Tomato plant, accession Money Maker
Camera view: tilt-top (135 deg); turntable rotation: 330 degrees
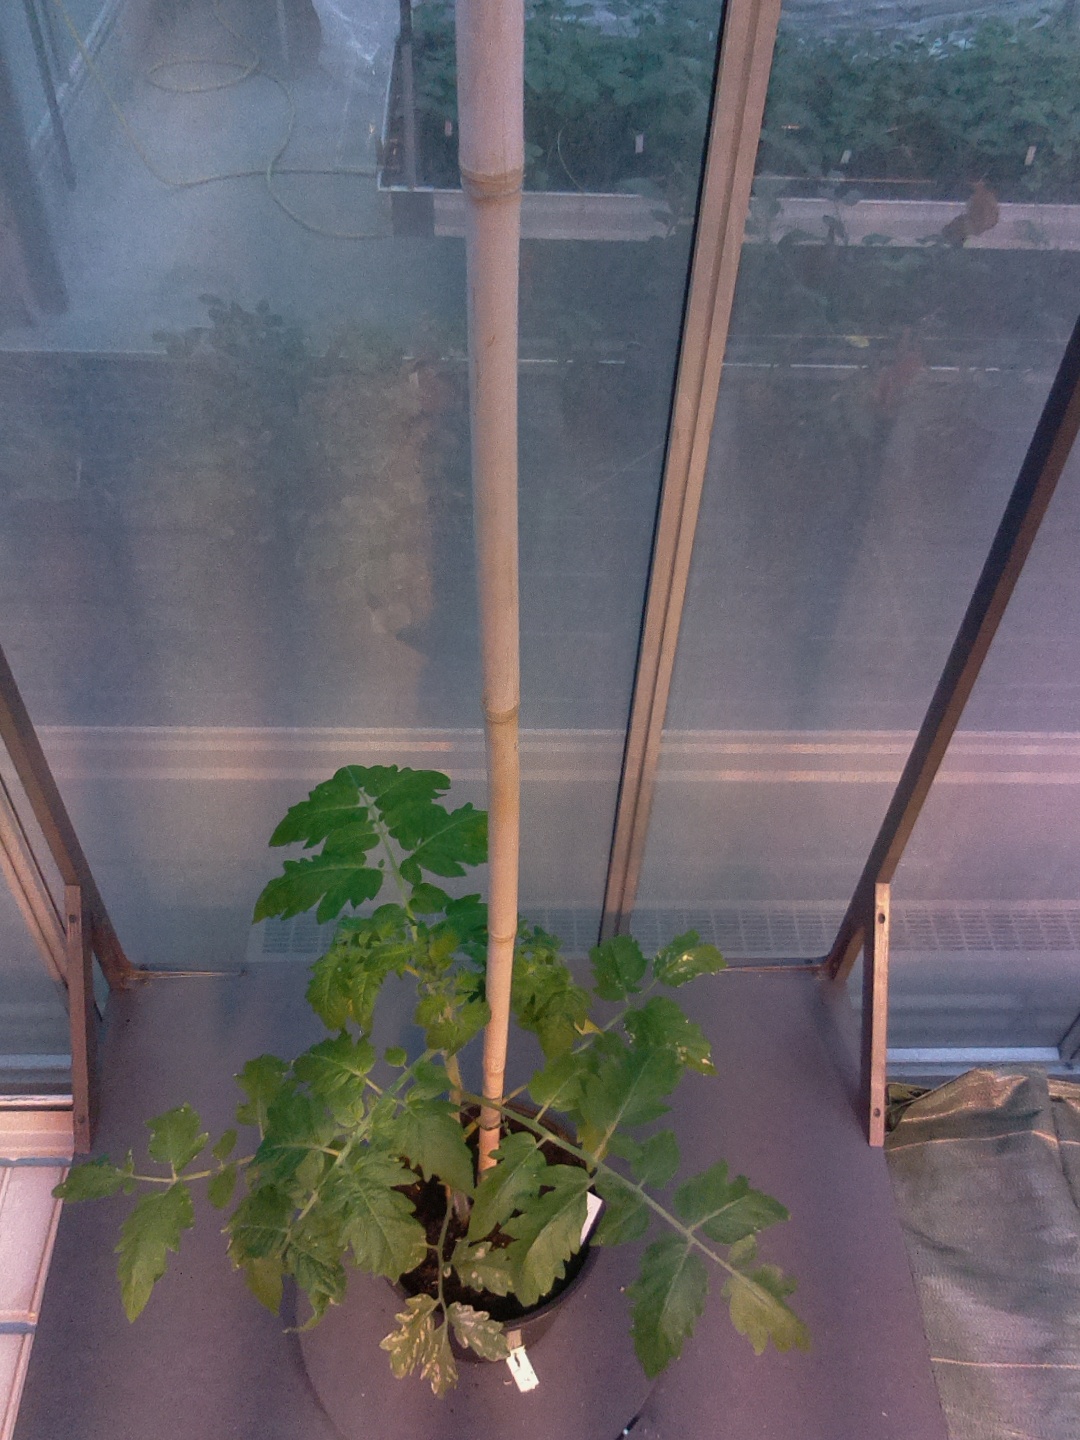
BBCH growth stage 14: 8 of true leaves visible